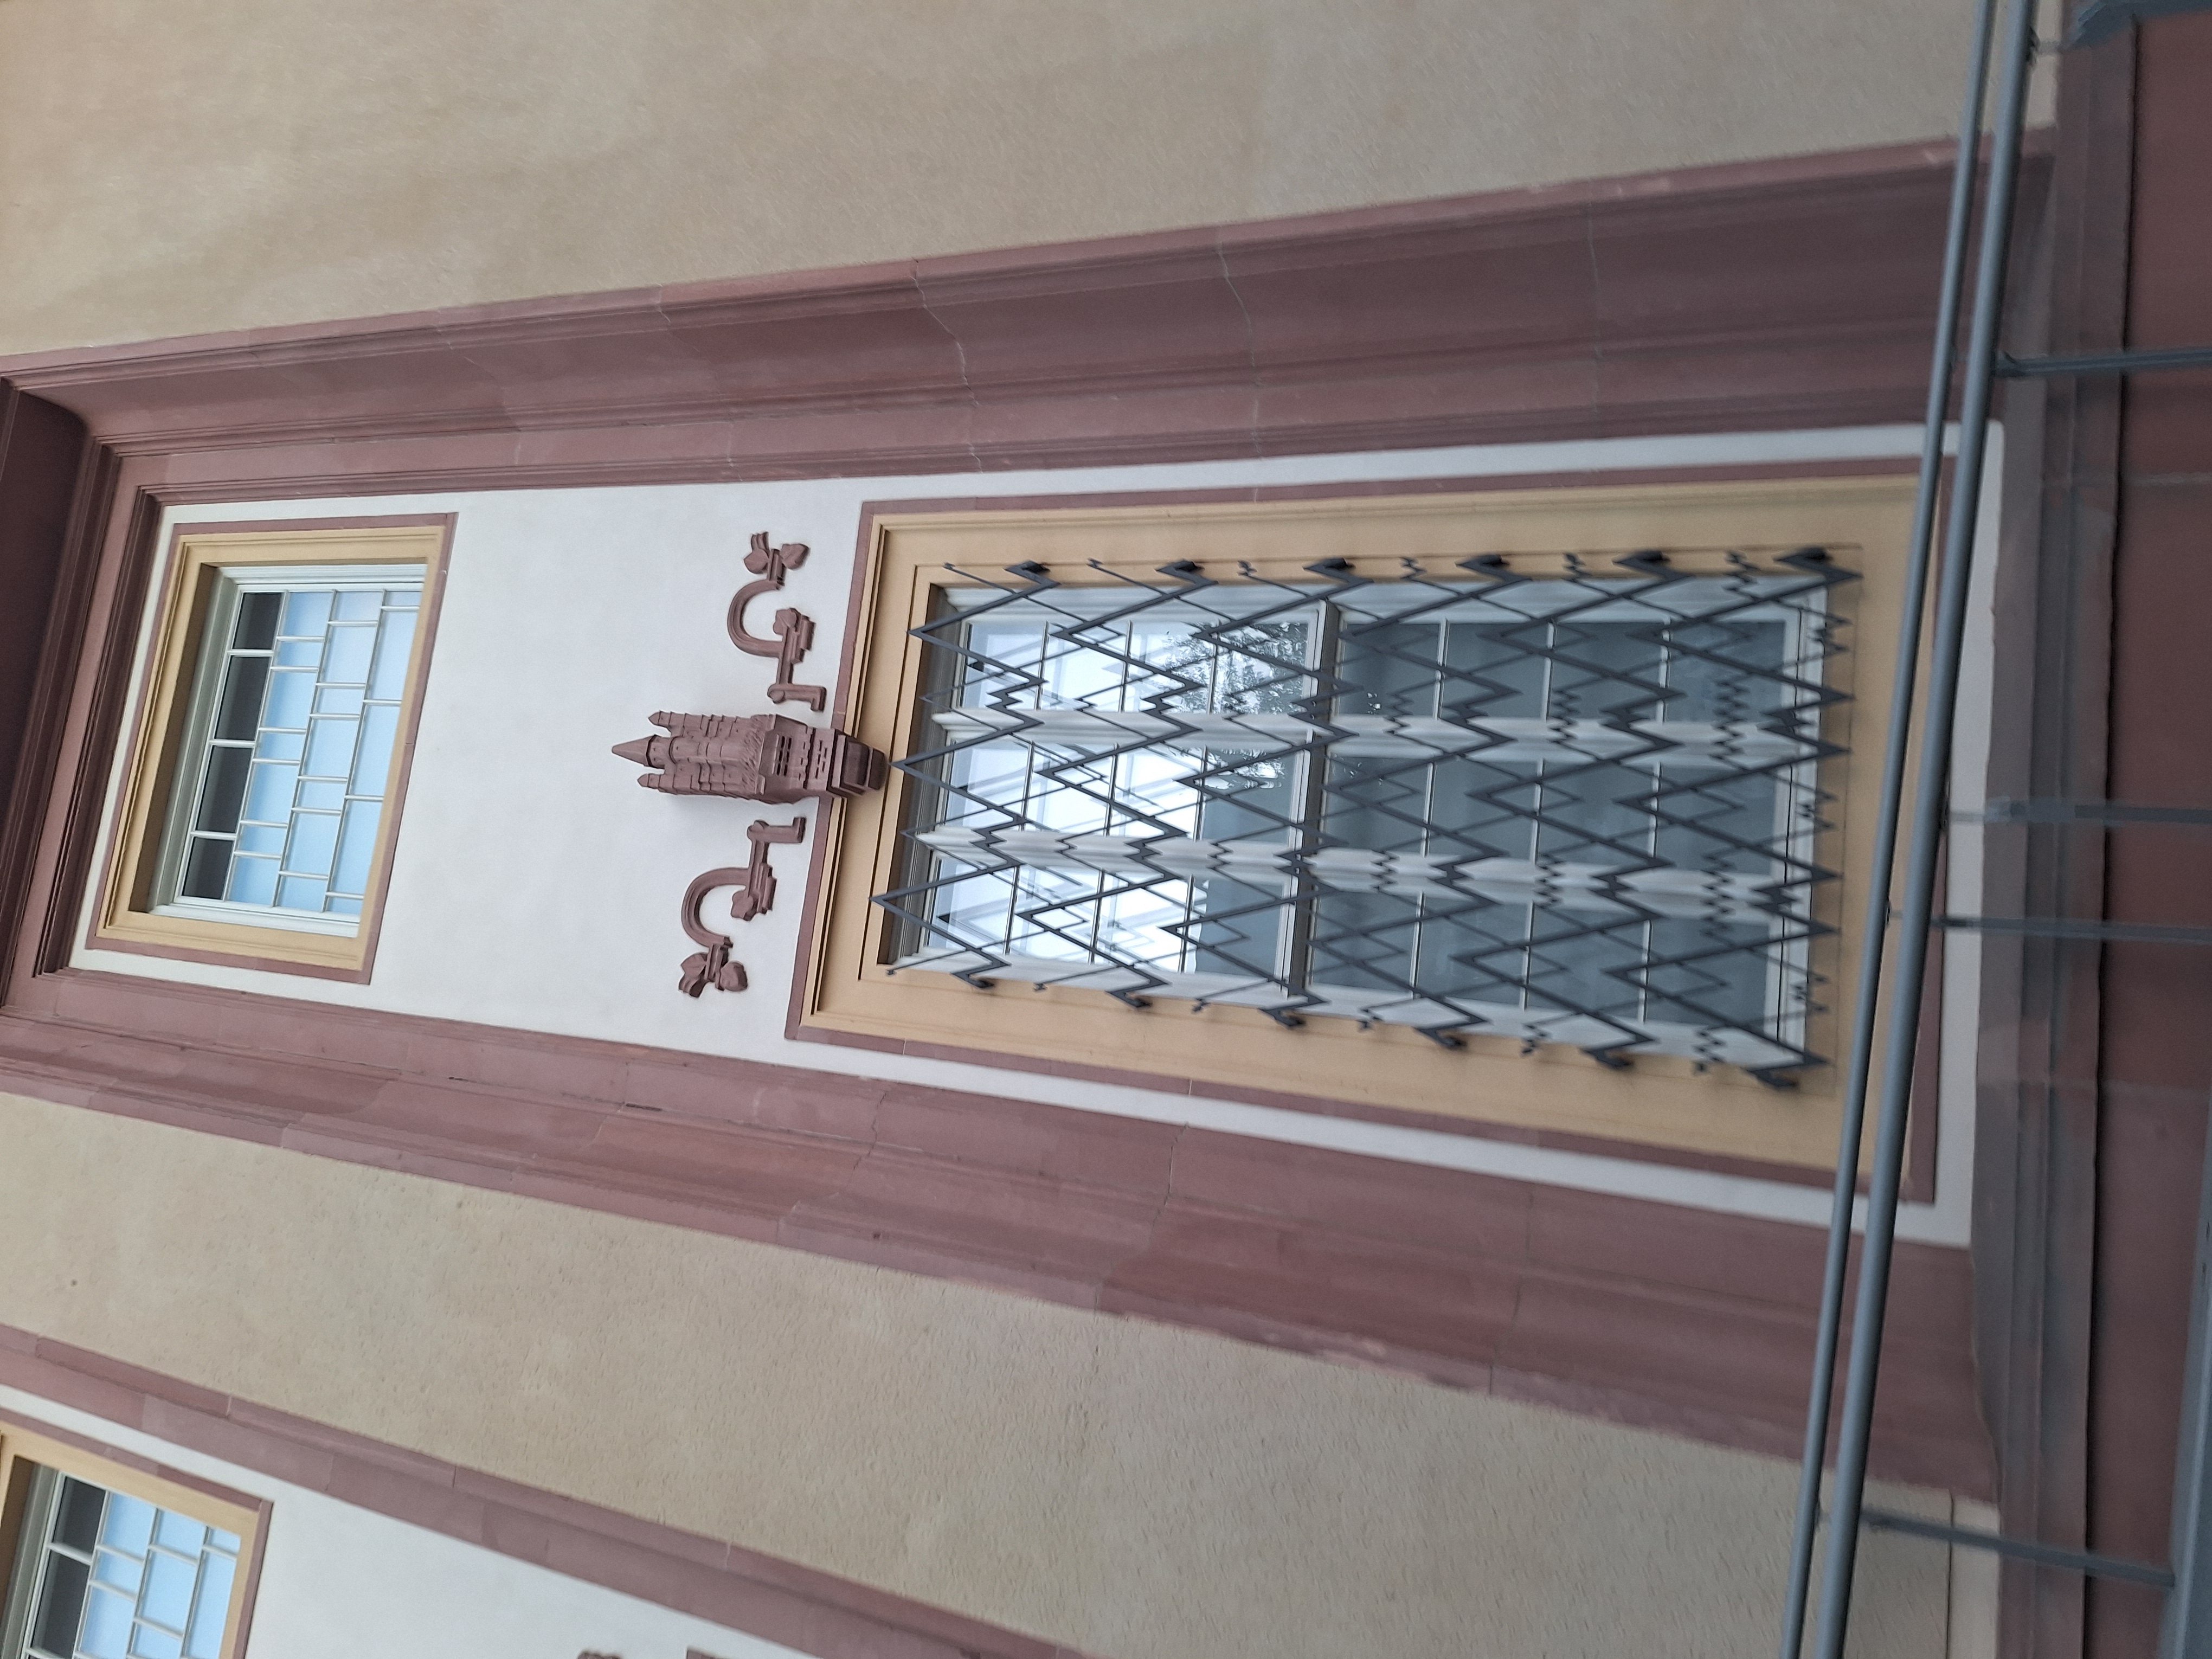
Building: Biegenstraße 11